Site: brandenburg
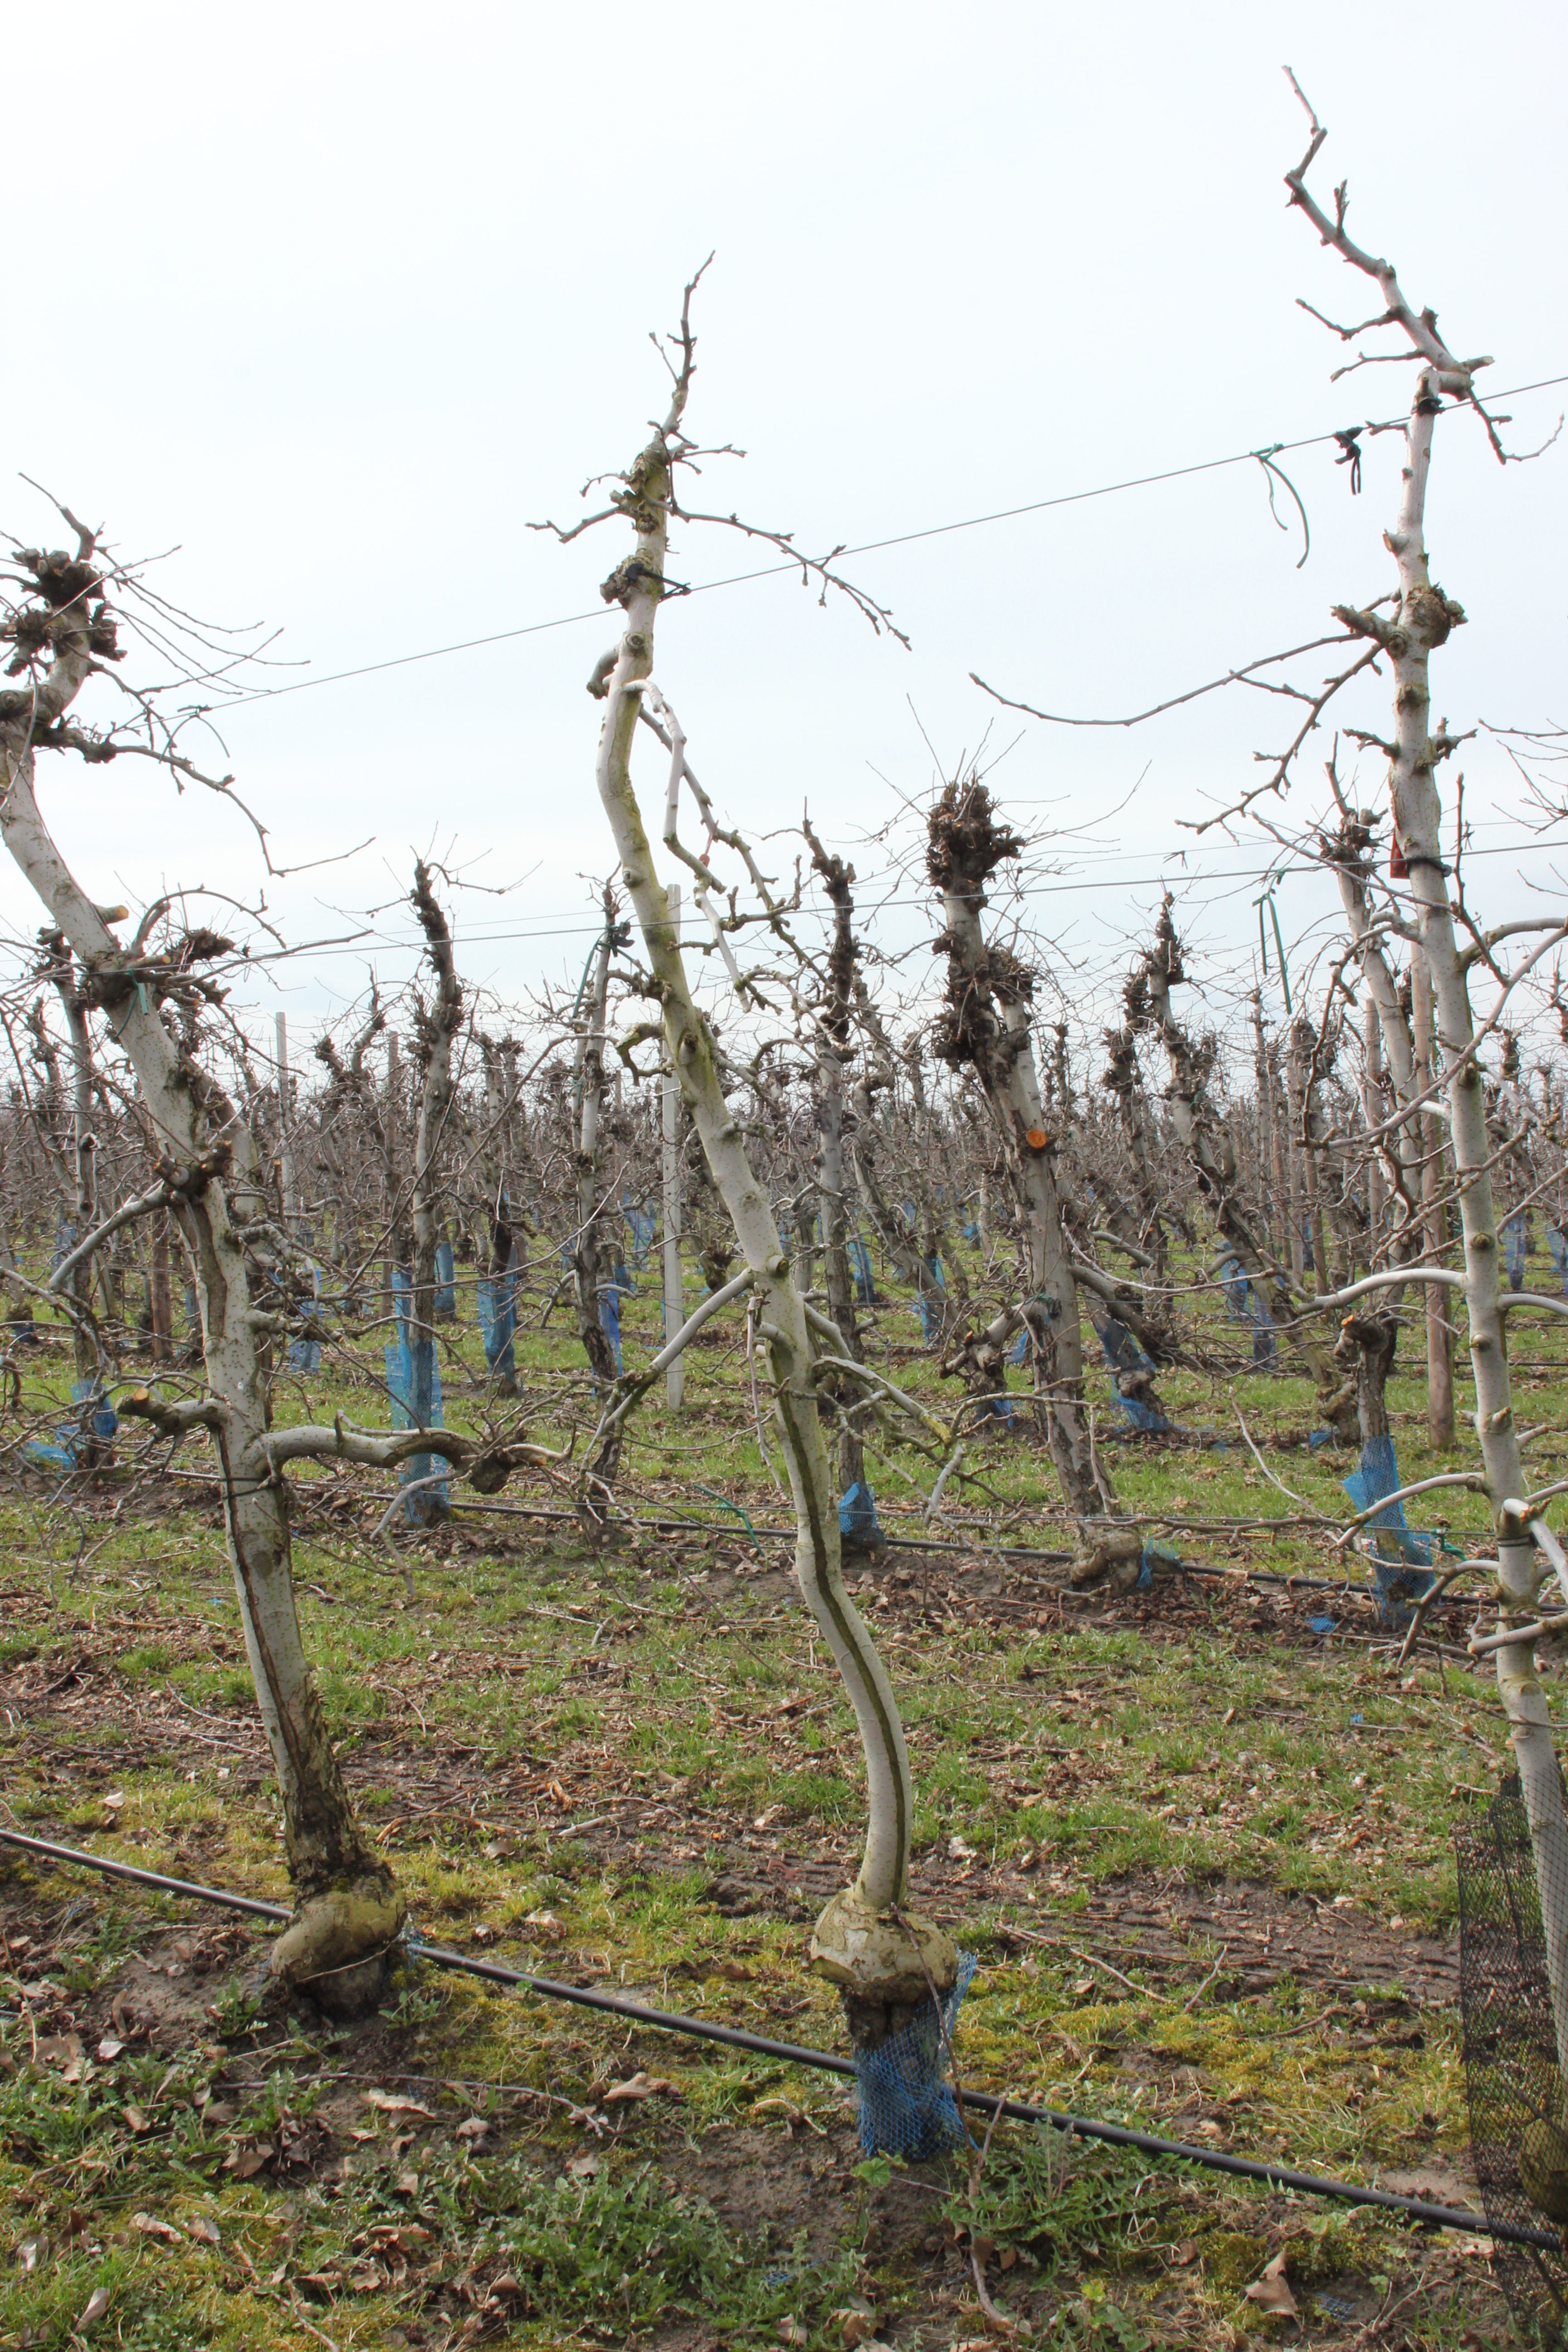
Growth stage (BBCH 01): Bud development